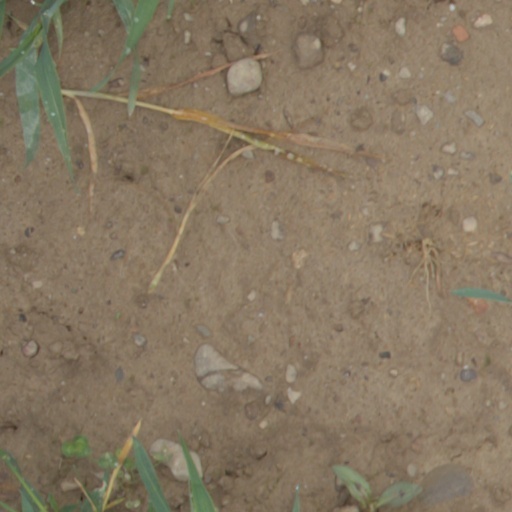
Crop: wheat